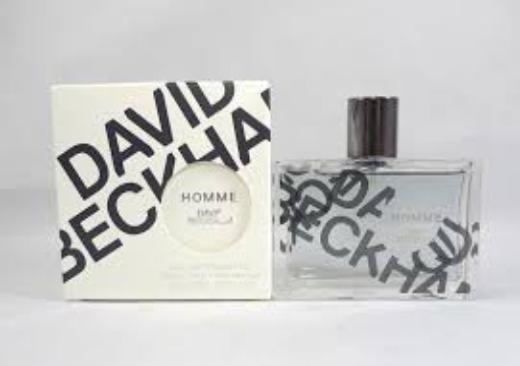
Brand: Homme by David
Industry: Necessities